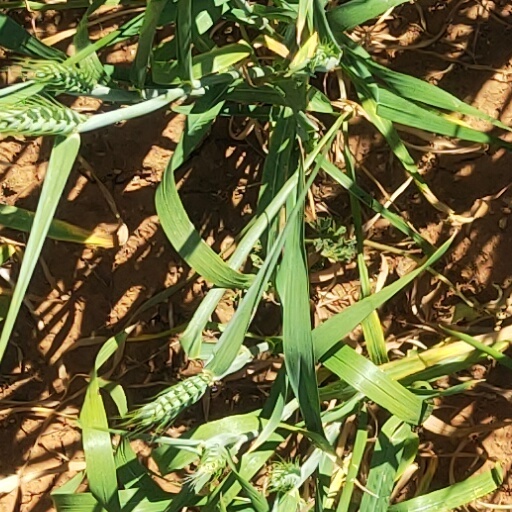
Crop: wheat